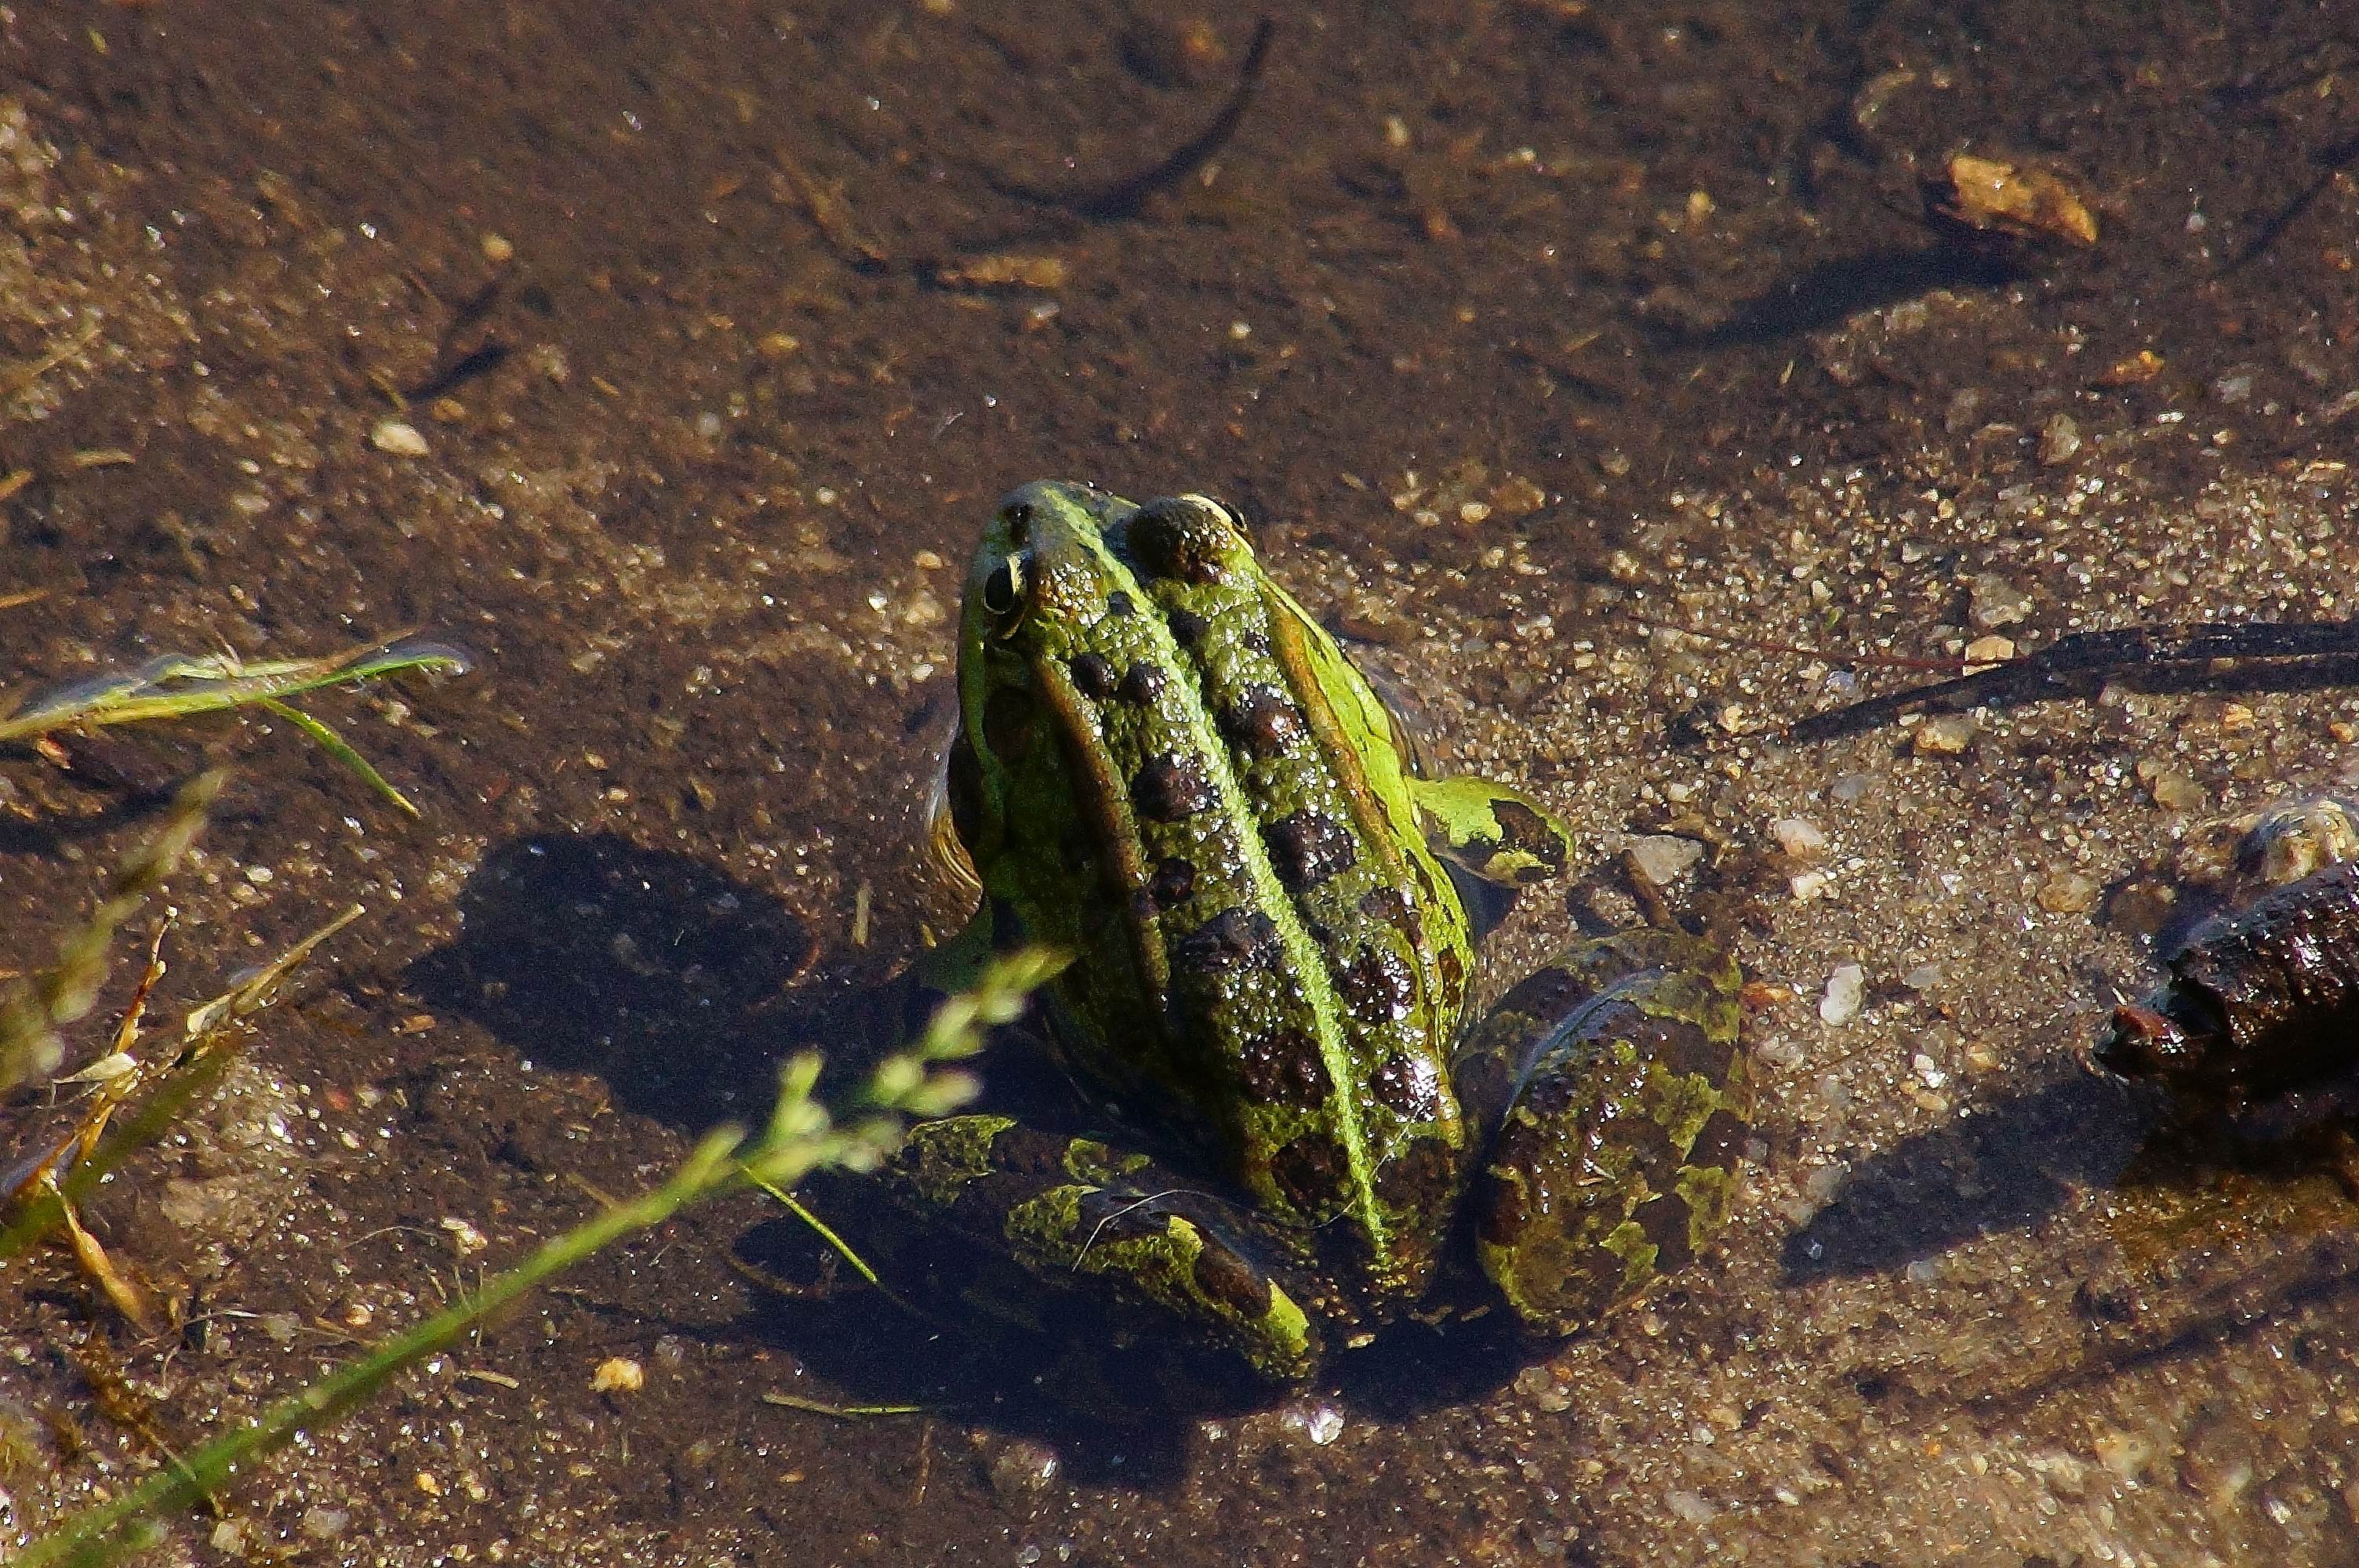
nature, photo, wildlife, green, macro, biology, soil, frog, amphibian, fauna, animals, vertebrate, naturaleza, a77, g, ggl1, gaby1, xovesphoto, animales, xelodegalicia, sonya77v, sonyslta77v, tamron55200, macro photography, gabrielcoru a, ranidae, salamandridae